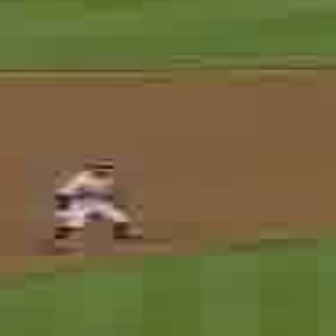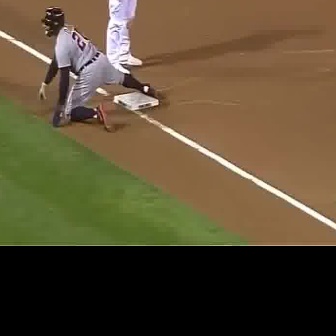
  Please identify the target specified by the bounding box [45,154,140,249] in the first image and locate it in the second image. Return the coordinates in [x_min,y_min,x_max,y_max] format.
Answer: [35,5,163,133]